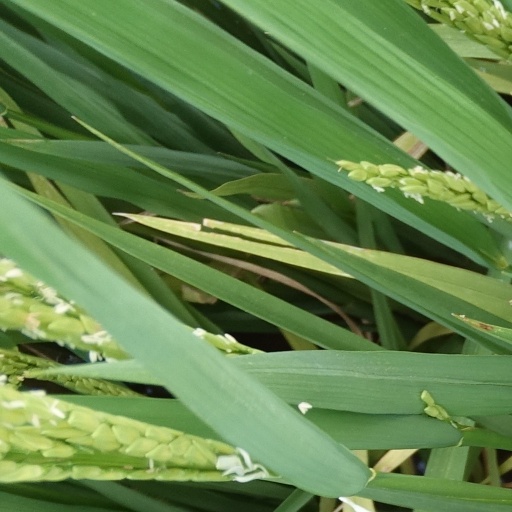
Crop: rice